1956 Summer Olympics

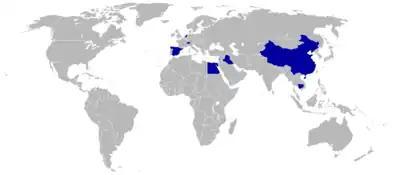
Countries that boycotted the 1956 Games are shaded blue

Egypt, Iraq, Cambodia and Lebanon announced that they would not participate in the Olympics in response to the Suez Crisis when Egypt was invaded by Israel, the United Kingdom, and France.